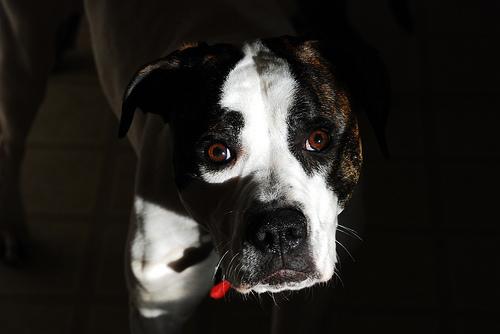
Breed: american bulldog